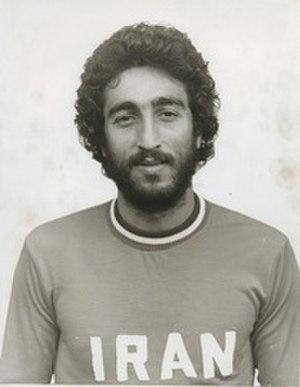
Nasser Nouraei est un ancien joueur international de football iranien.